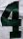
Number: 4